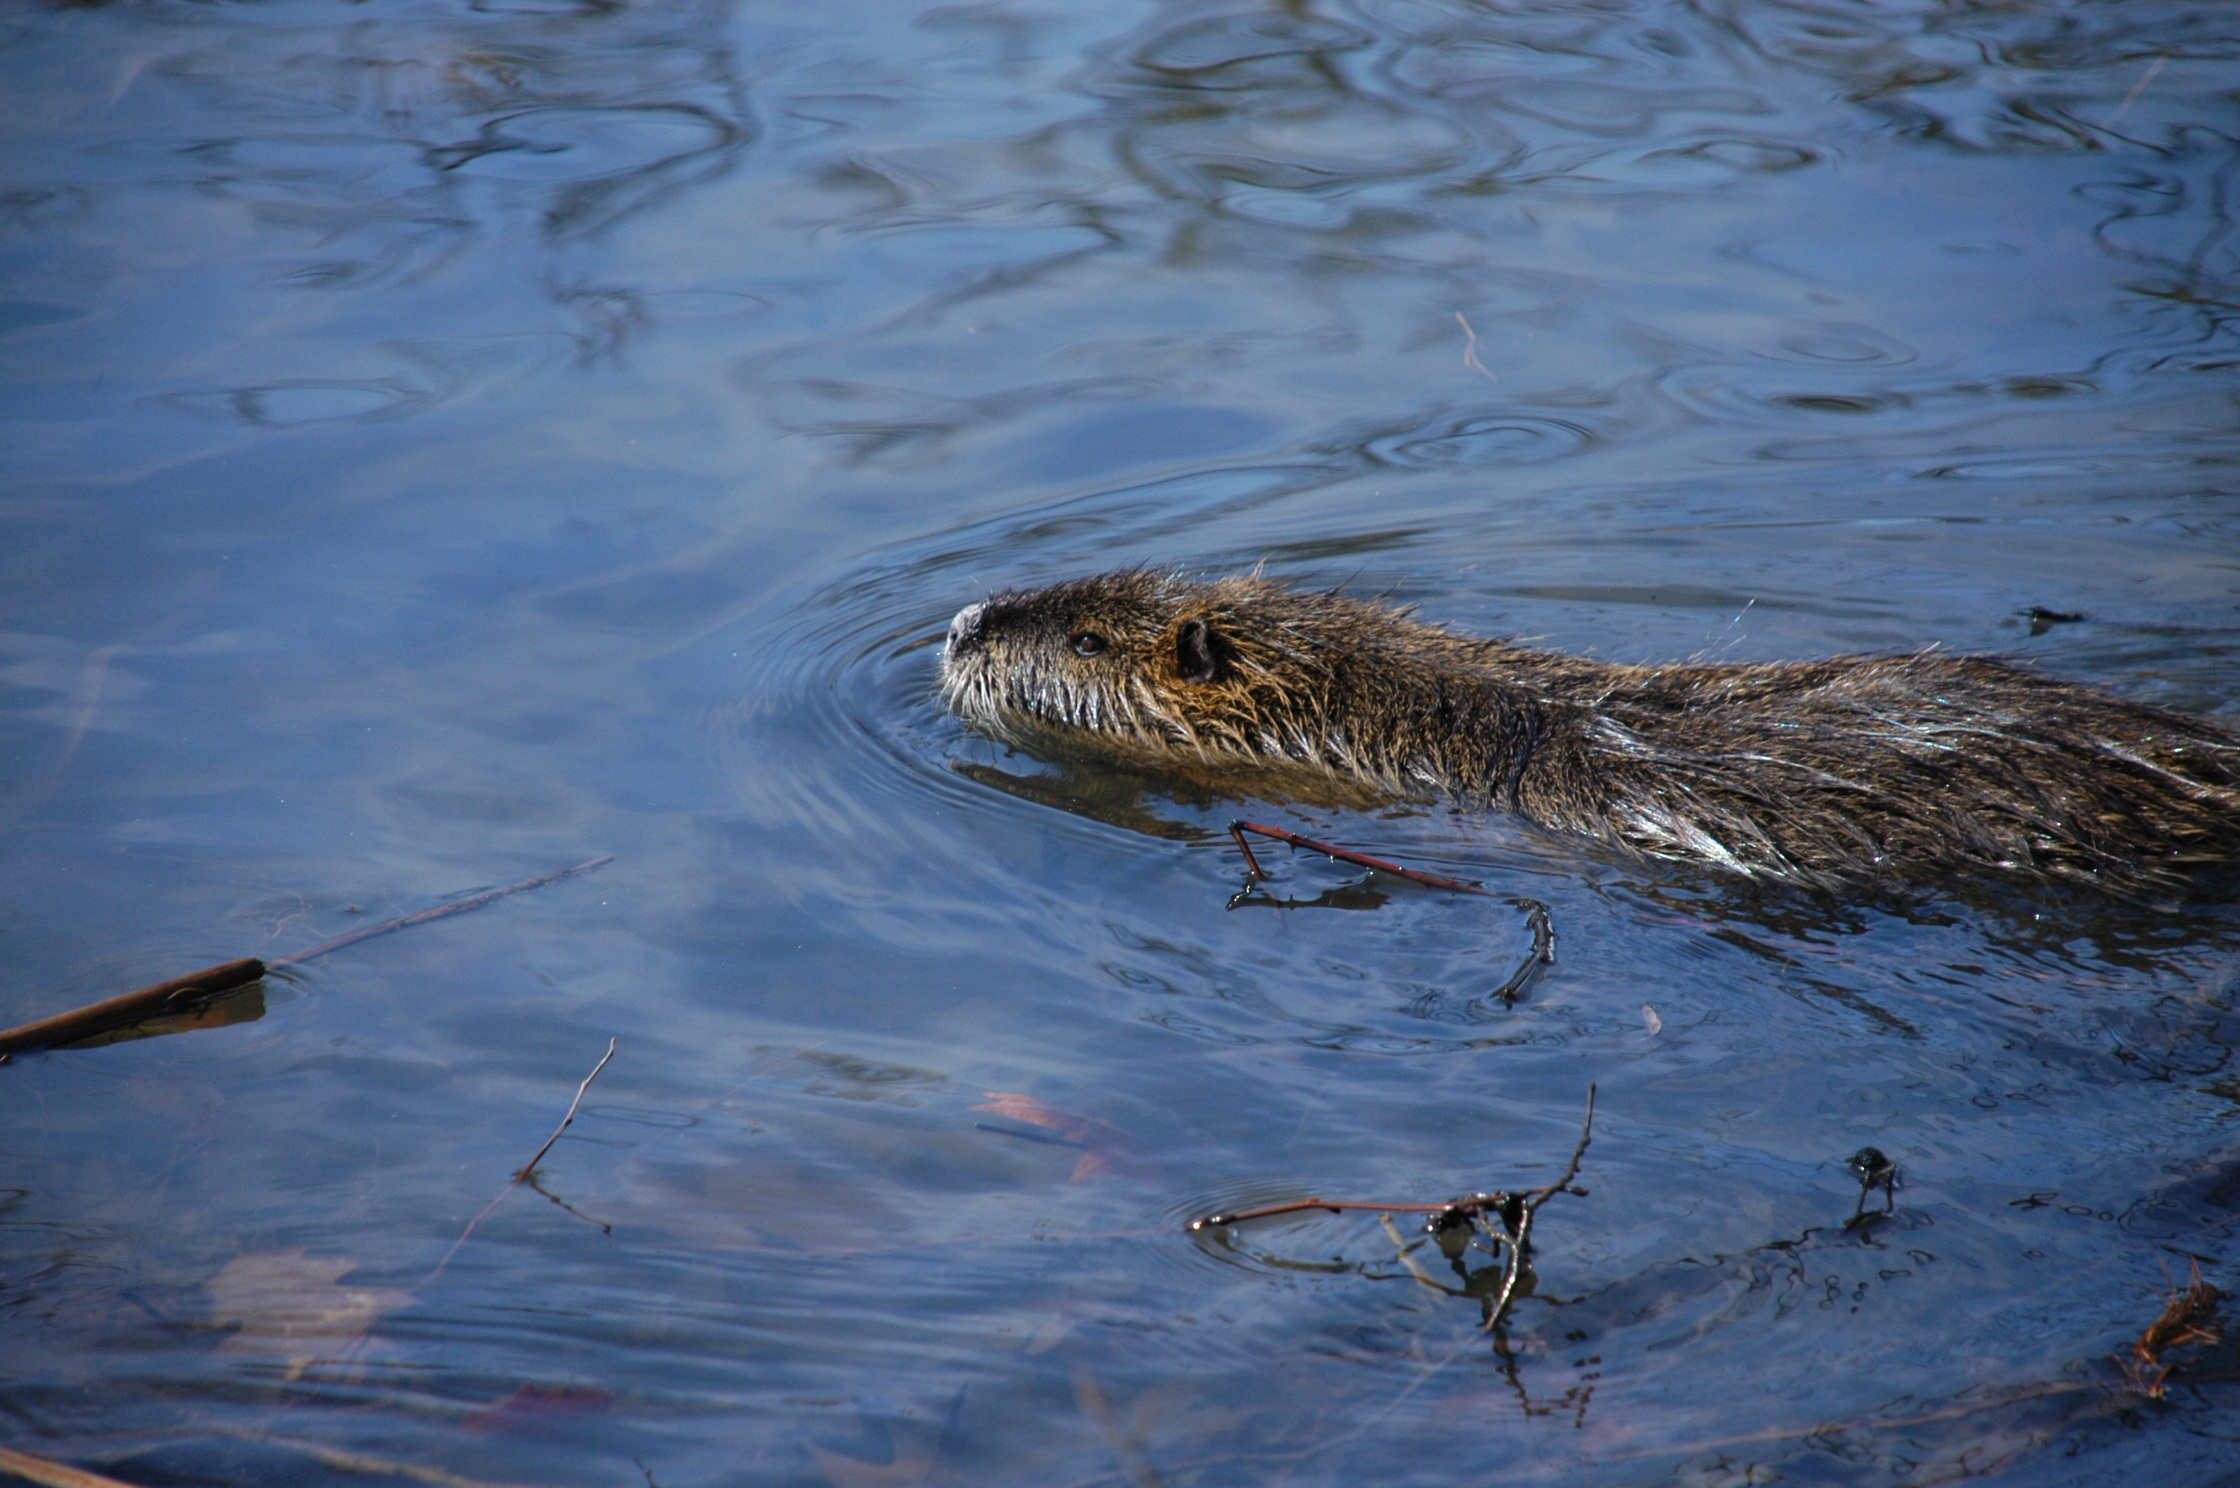
sea, water, wildlife, reflection, reptile, rodent, fauna, alligator, rat, vertebrate, muskrat, nutria, water rat, coypu